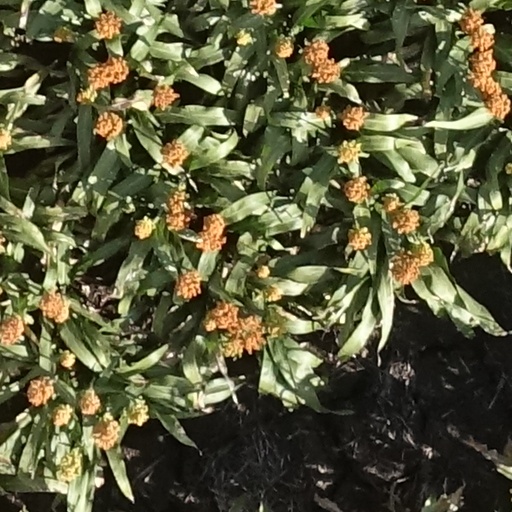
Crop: sorghum